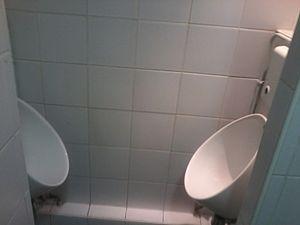
WC trop proches, Palais de la découverte, Paris, France.
La notion de promiscuité désigne aujourd'hui la grande proximité physique entre différents individus d'une même population ou de populations différentes, animales ou humaines. Les espèces dites grégaires la tolèrent mieux que les animaux qui ont un comportement solitaire durant tout ou partie de leur cycle de vie, mais uniquement jusqu'à un certain seuil ; des rats placés en situation de promiscuité - au-delà d'un certain seuil - s'entretuent, même s'ils disposent d'eau, d'air et de nourriture en suffisance.